KIM-1

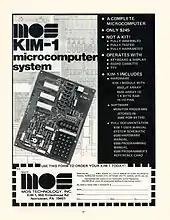
The introductory advertisement for the KIM-1 microcomputer, April 1976

The KIM-1 consisted of a single printed circuit board with all the components on one side. It included three main ICs; the MCS6502 CPU and two MCS6530 Peripheral Interface/Memory Devices. Each MCS6530 comprises a mask programmable 1024 × 8 ROM, a 64 × 8 RAM, two eight-bit bi-directional ports, and a programmable interval timer. The KIM-1 brochure said "1 K BYTE RAM" but it actually had 1152 bytes. The memory was composed of eight 6102 static RAMs (1024 × 1 bits) and the two 64-byte RAMs of the MCS6530s. In the 1970s memory sizes were expressed in several ways. Semiconductor manufacturers would use a precise memory size such as 2048 by 8 and sometimes state the number of bits (16384). Mini and mainframe computers had various memory widths (8 bits to over 36 bits) so manufacturers would use the term "words", such as 4K words. The early hobbyist computer advertisements would use both "words" and "bytes". It was common to see "4096 words", "4K (4096) words" and "4 K bytes". The term KB was unused or very uncommon. The KIM-1 was introduced in the April 1976 issue of "BYTE" and the advertisement stated "1 K BYTE RAM" and "2048 ROM BYTES".